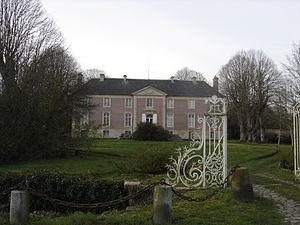
Château de Mathieu
Mathieu est une commune française, située dans le département du Calvados en région Normandie, peuplée de 2 223 habitants.